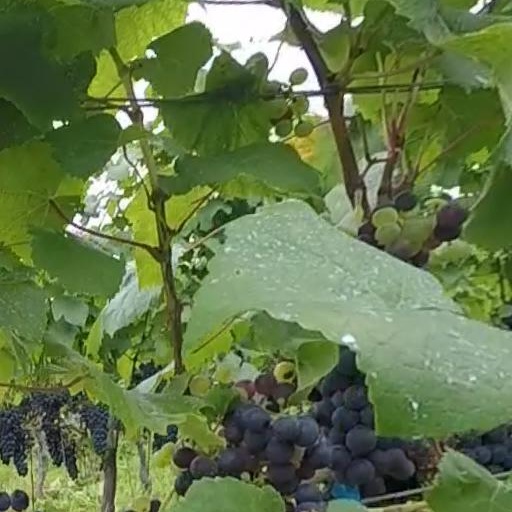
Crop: grape